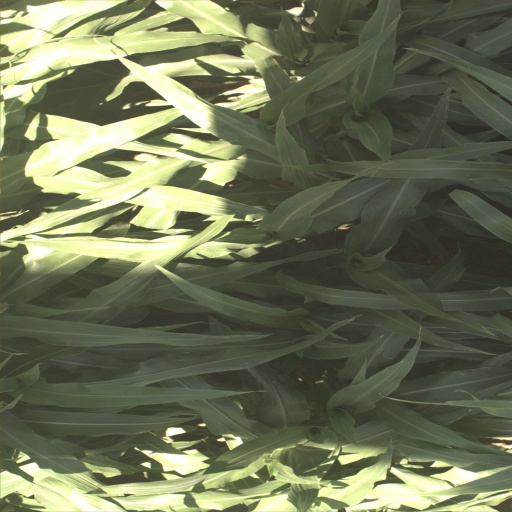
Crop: sorghum